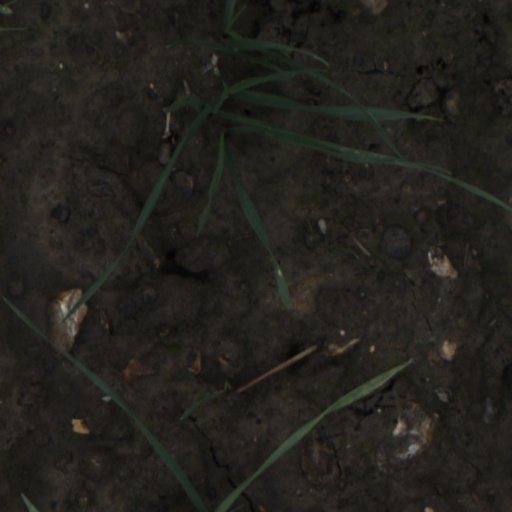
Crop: wheat